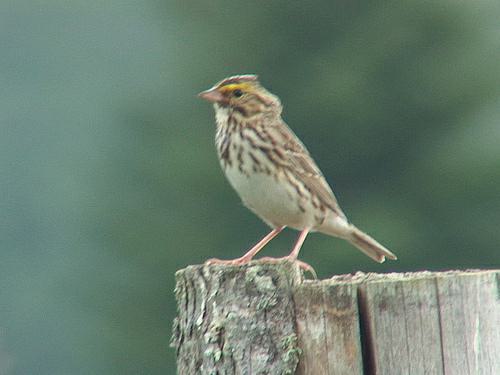
A photo of a savannah sparrow